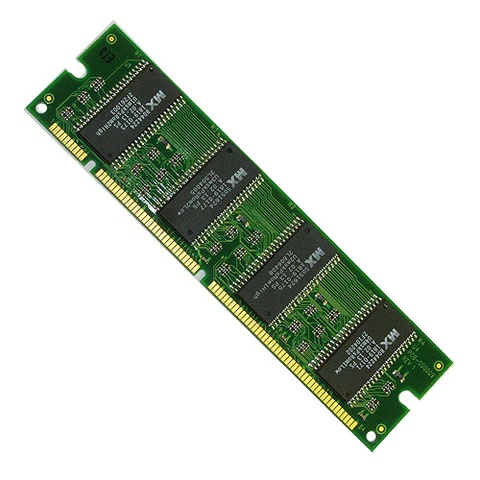
Firmware for the HP Designjet 1050C and 1055CM Plus Models - Refurbished (C6074-60294, C6074-60295, C6072-69350, C6074-60353)
* Choose which revision you Need * DESCRIPTION The firmware is a DIMM containing read only memory that stores the program for running the plotter. Both the Postscript and the RTL variants are available. See drop-down menu. System error related to the Firmware DIMM: Error 010020 Available Revisions: 02.5 RTL 02.5 PS 02.12 RTL 02.13 RTL 02.13 PS 02.10 PS 02.09 PS 02.09 RTL 52.02 PS 52.01 RTL Condition: Professionally Refurbished, Live-tested Warranty: 90 day s Part Number: C6074-60294, C6074-60295, C6072-69350, C6074-60353 Compatible with: HP Designjet 1050C and 1055CM Printers (Plus Models)
Brand: Wide Image Solutions
Category: Electronics > Print, Copy, Scan & Fax > Printer, Copier & Fax Machine Accessories > Printer Memory